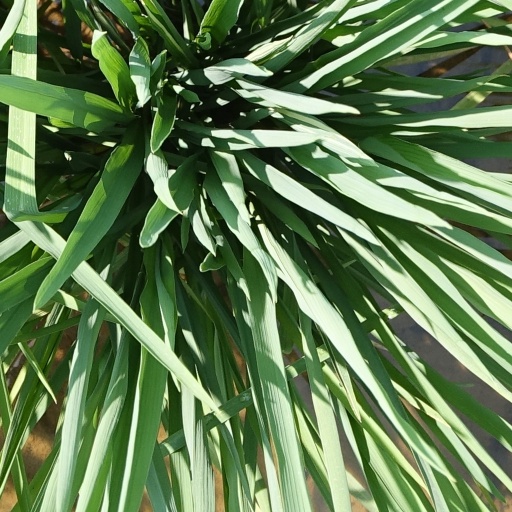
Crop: rice